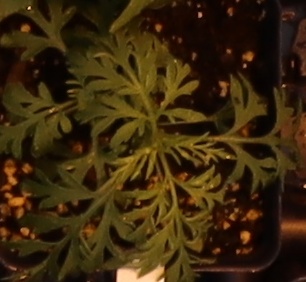
Label: Ragweed